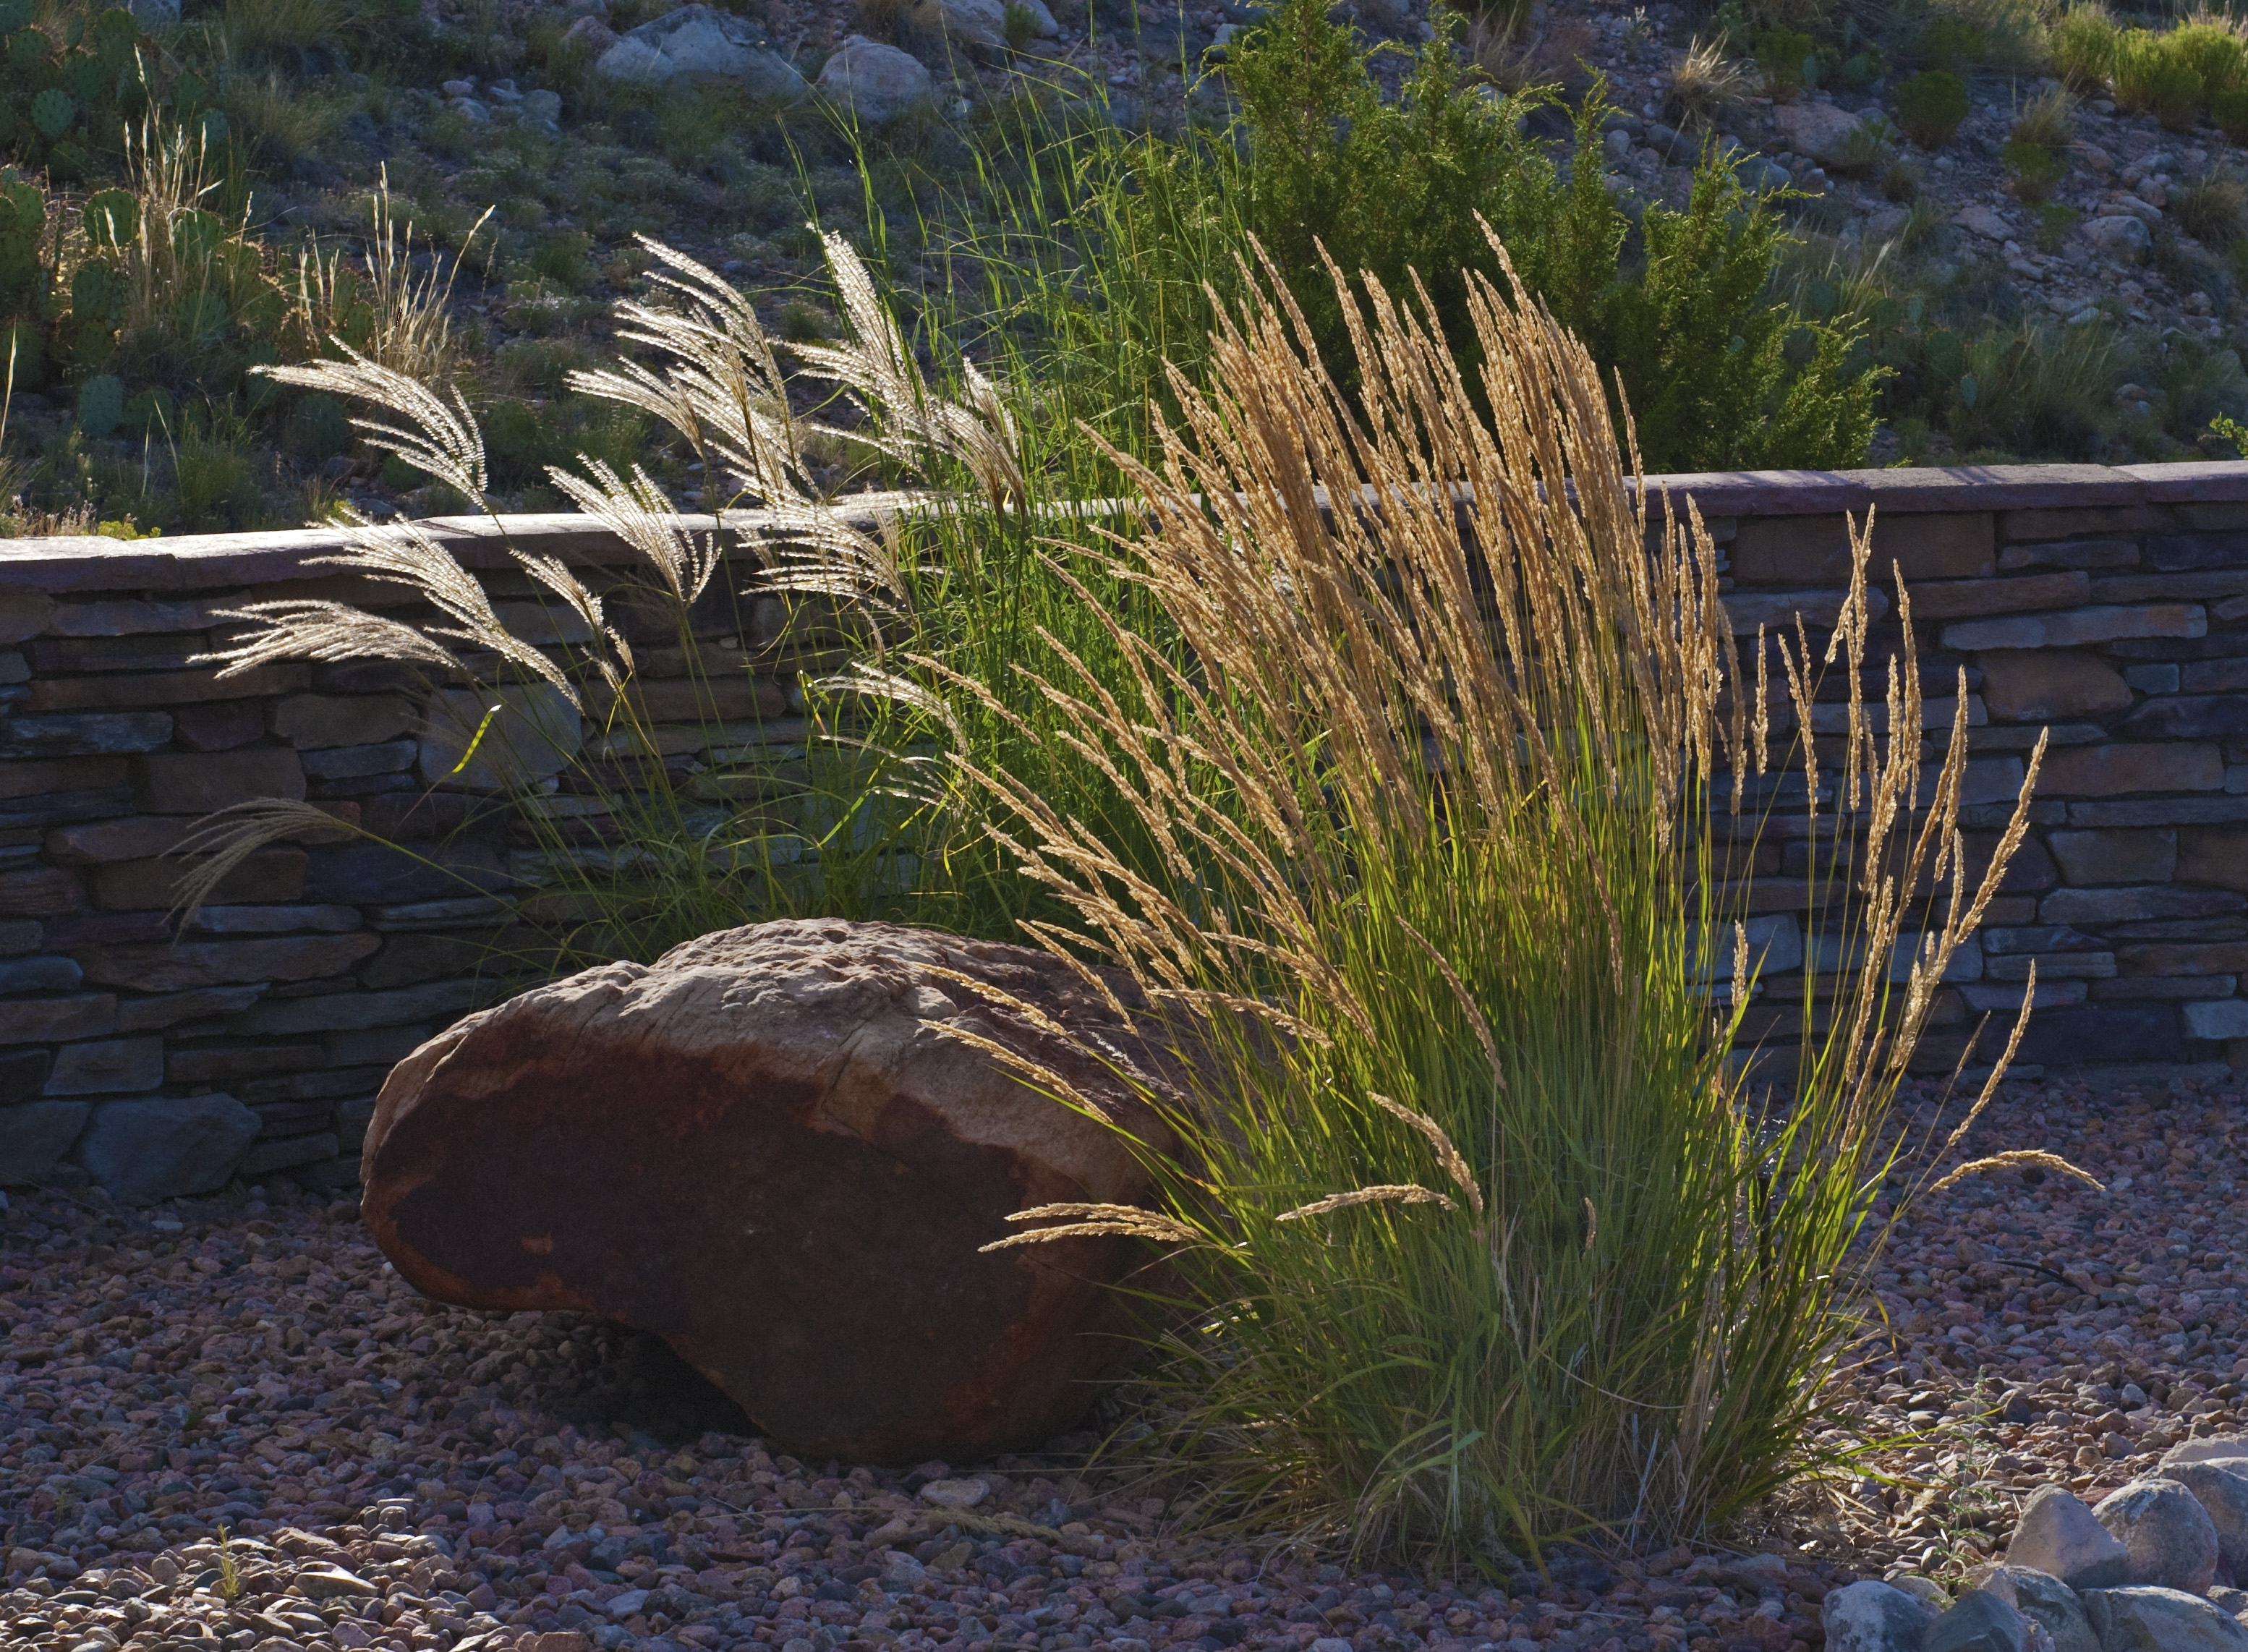
landscape, grass, rock, lawn, pond, backyard, soil, botany, garden, habitat, ecosystem, natural environment, grass family